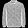
Label: Coat